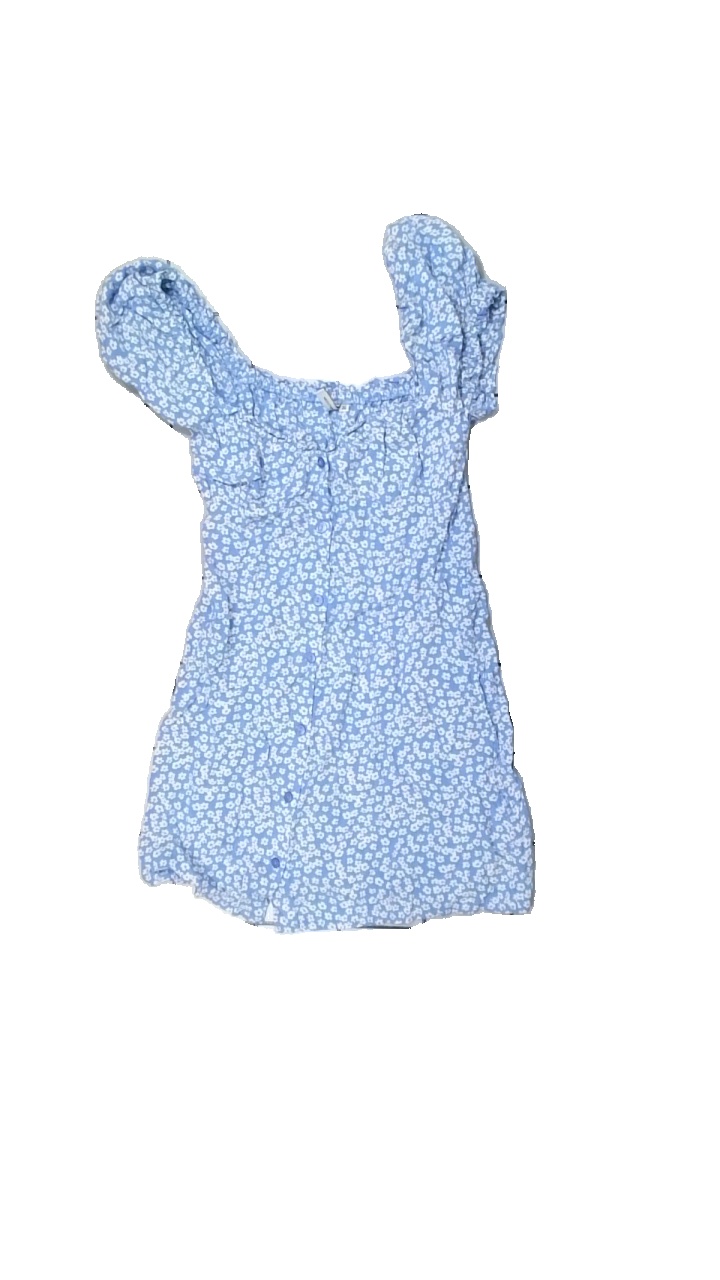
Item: Blouse (Ladies)
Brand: Nly Trend
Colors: Blue, White
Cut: Regular, C-collar
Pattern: Floral print
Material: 100% viscose
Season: All
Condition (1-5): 3
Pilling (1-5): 5
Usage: Reuse
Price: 50-100